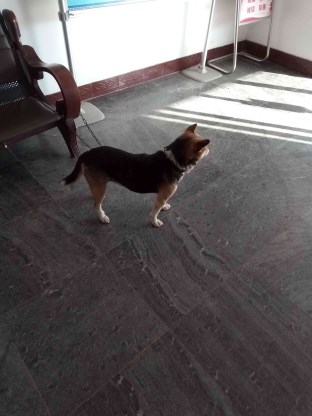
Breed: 3336-n000121-chinese_rural_dog